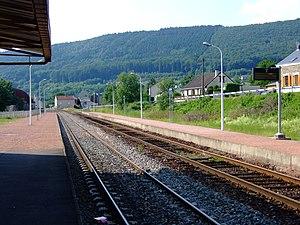
Les quais à Bogny-sur-Meuse
La gare de Bogny-sur-Meuse est une gare ferroviaire française de la ligne de Soissons à Givet, située sur le territoire de la commune de Bogny-sur-Meuse, dans le département des Ardennes en région Grand Est.